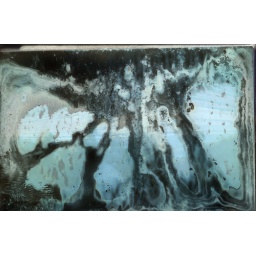
The black pattern comes from water &amp;quot;destroying&amp;quot; the solargraphy (a film can camera left nine months in the Tyresta forest).